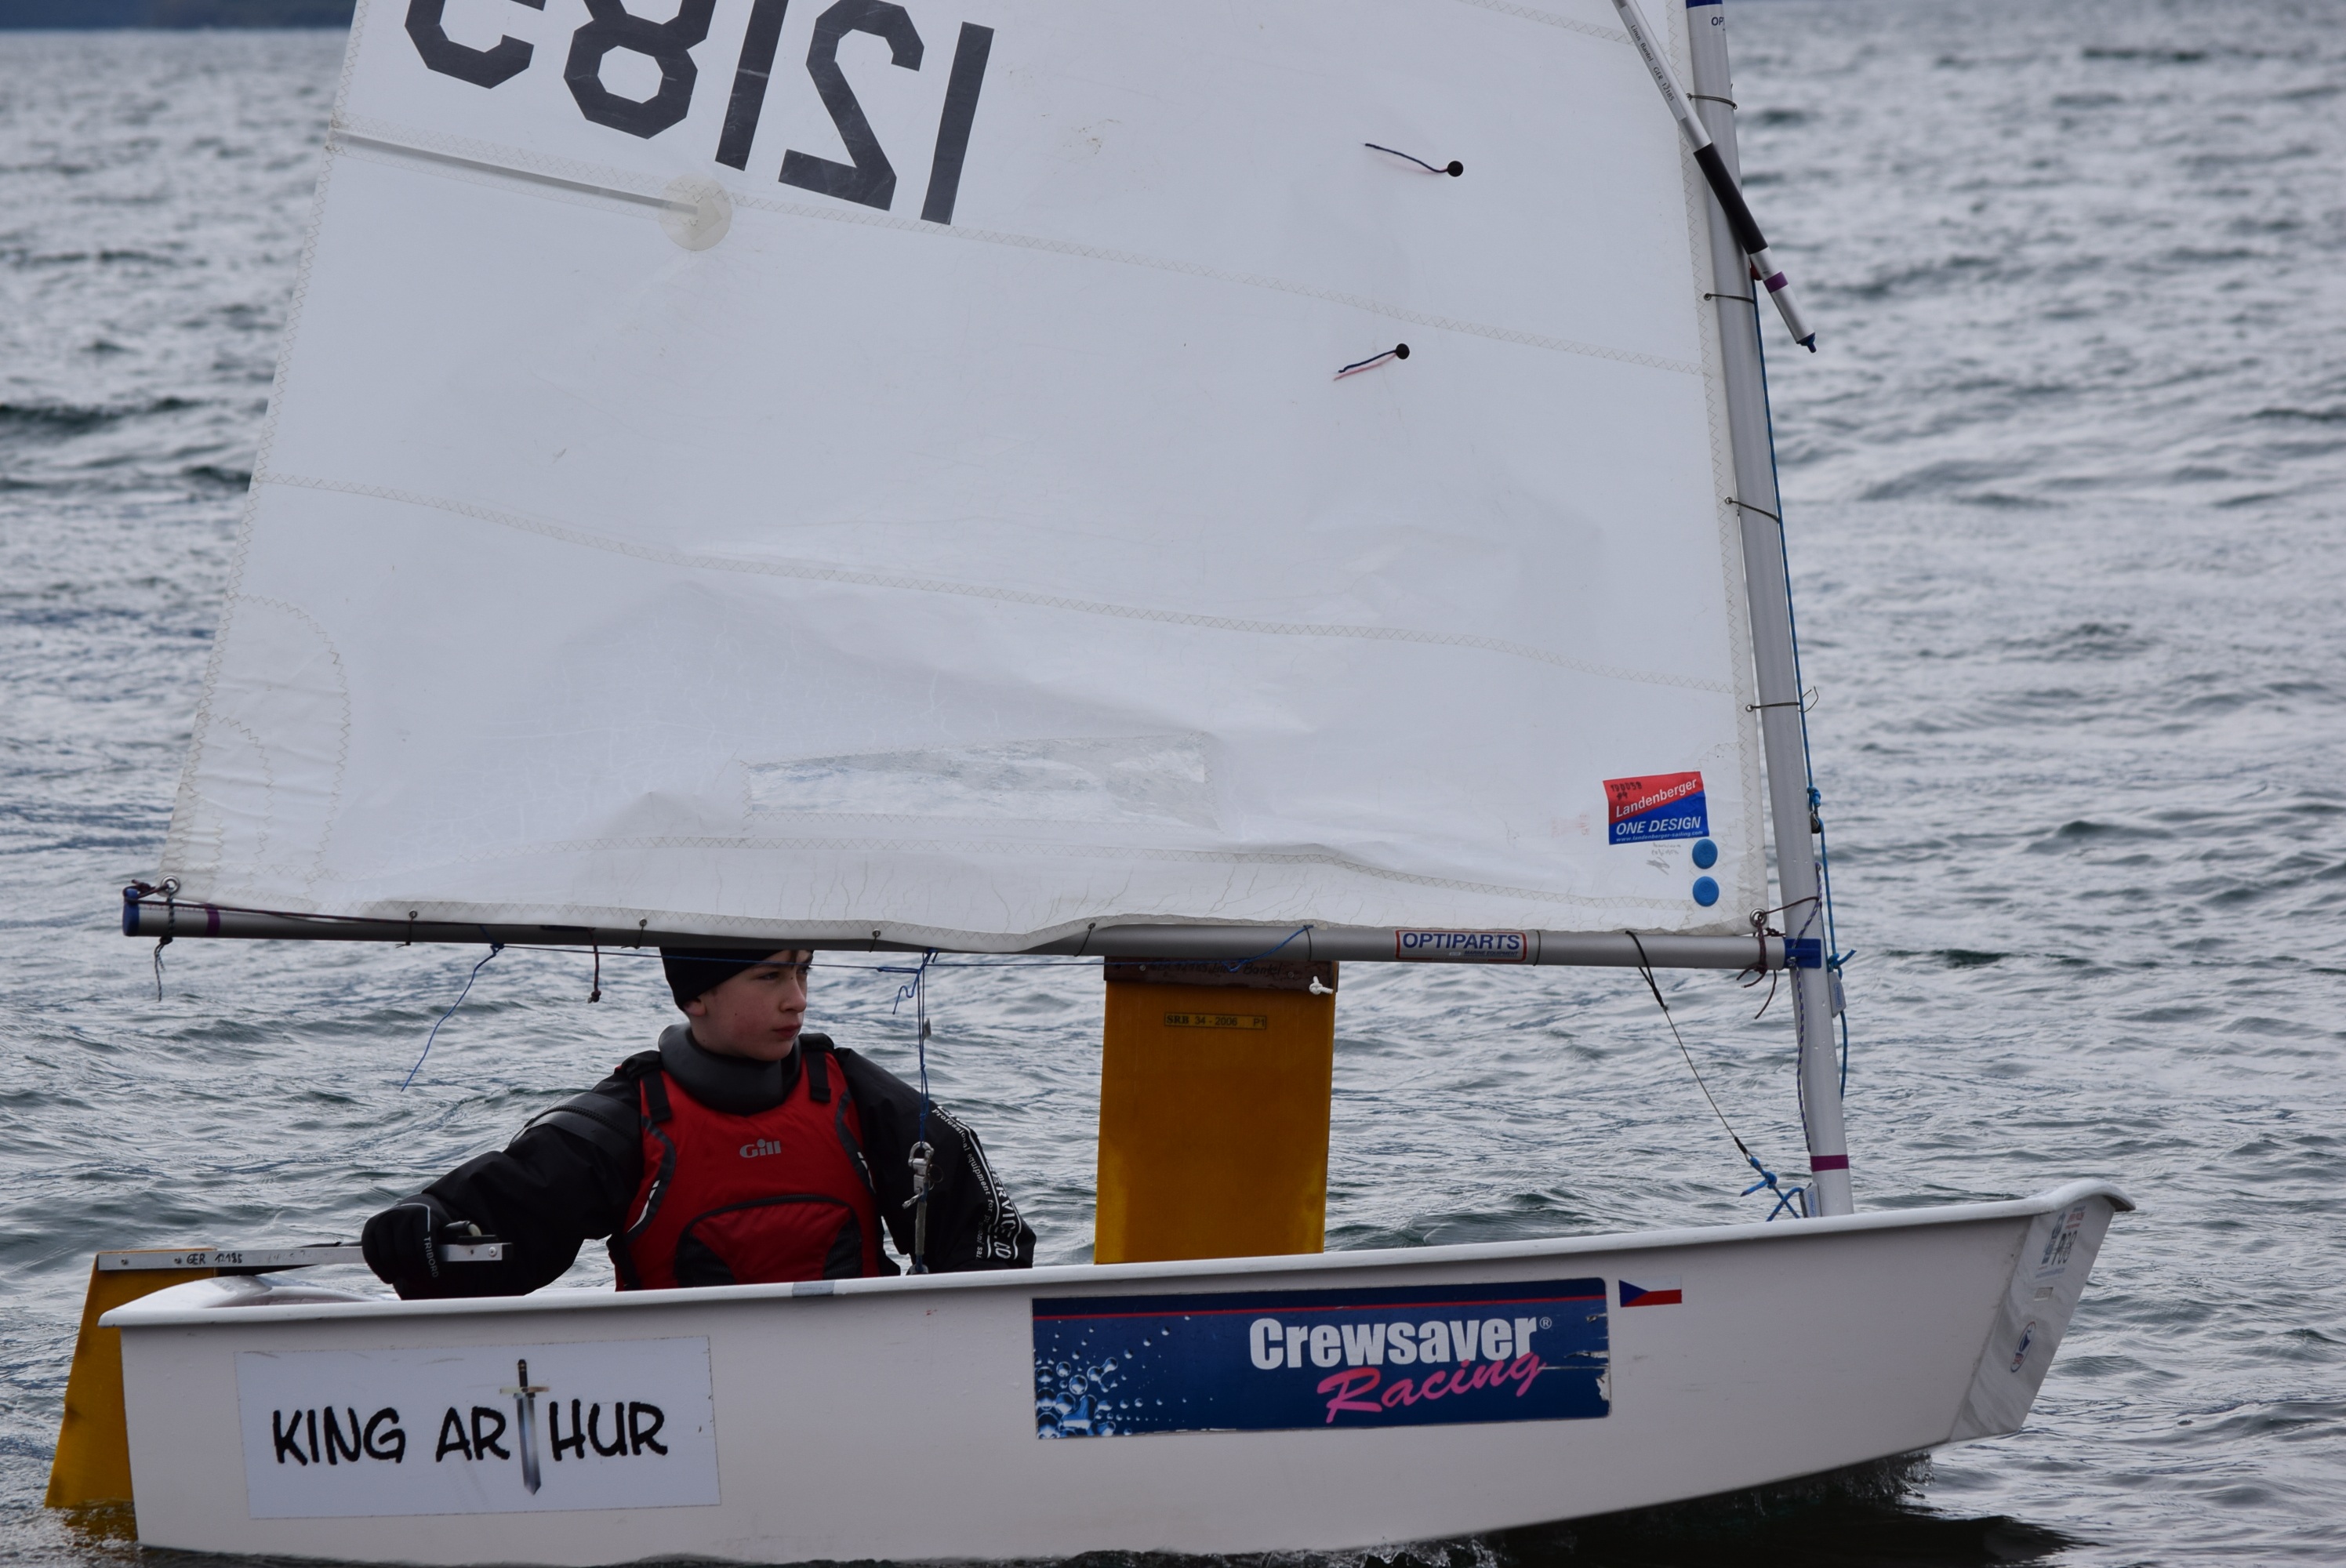
boat, lake, ship, vehicle, sailing, italy, sailboat, vela, sailing school, sports, sail, watercraft, scow, sailing ship, dinghy, yacht racing, skiff, windsports, dinghy sailing, keelboat, sailboat racing